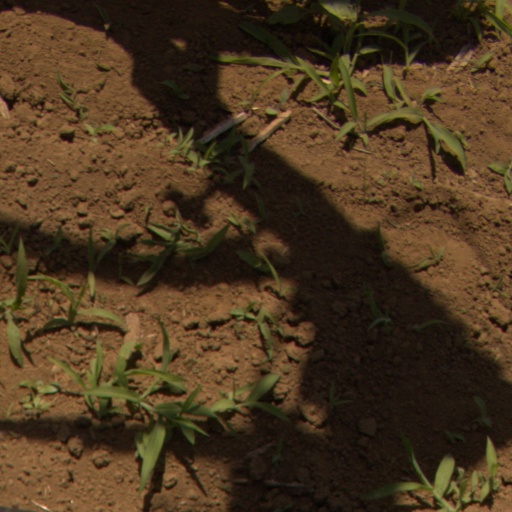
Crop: Jerusalem artichoke